Luftwaffe and Kriegsmarine radar equipment of World War II

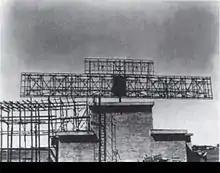
"FuMG 404" captured in 1945 still in construction.

FuMG 450 Freya / FuMG 41G: This was a 2D Early warning radar. (2D means unable to indicate height). It was used for fighter direction and target indication for the Würzburg. Operating wavelength of approx 2.4 meters (125 MHz). In response to jamming various models were developed to operate on various frequencies called "Islands". Over 1000 units delivered in various models